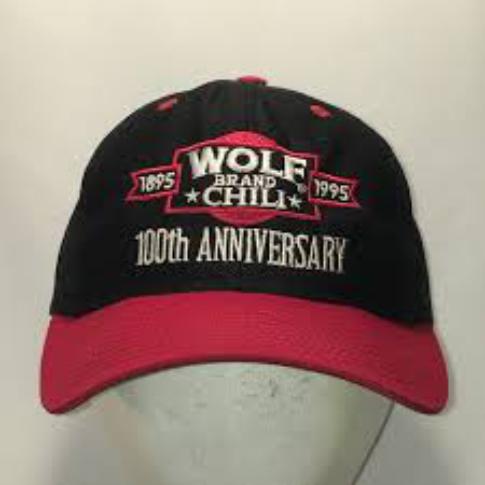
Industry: Food